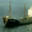
Label: ship